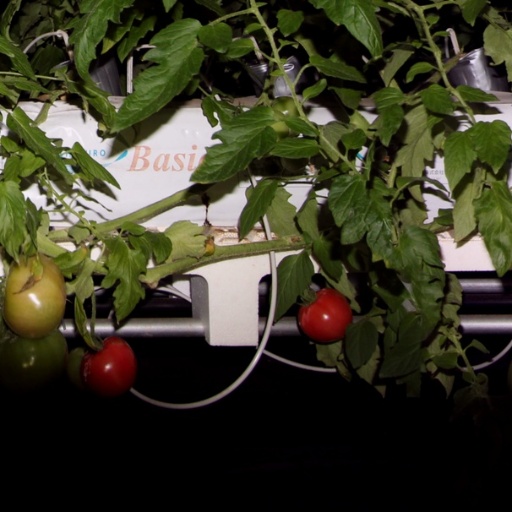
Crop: tomato